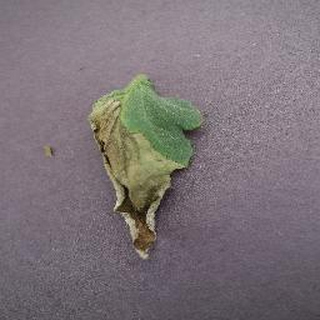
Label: tomato_late_blight